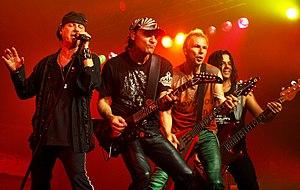
Scorpions au Zénith de Nantes en 2007
Scorpions est un groupe de hard rock allemand, originaire d'Hanovre. Leur premier album voit le jour en 1972. Le groupe connaît un prestige planétaire – surtout à partir des années 1980 – grâce à des titres hard rock tels que No One Like You en 1982 ou Rock You Like a Hurricane en 1984 et des ballades à l'instar de Still Loving You ou Wind of Change et Send Me an Angel en 1990, des chansons à grand succès commercial. Le déclin médiatique venu à partir des années 1990, les protagonistes se sont tournés vers de nouvelles expériences, avec notamment l'album Moment of Glory, Acoustica mais reviennent à leurs recettes traditionnelles en 2010 avec l'album Sting in the Tail.